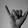
ASL letter: Y